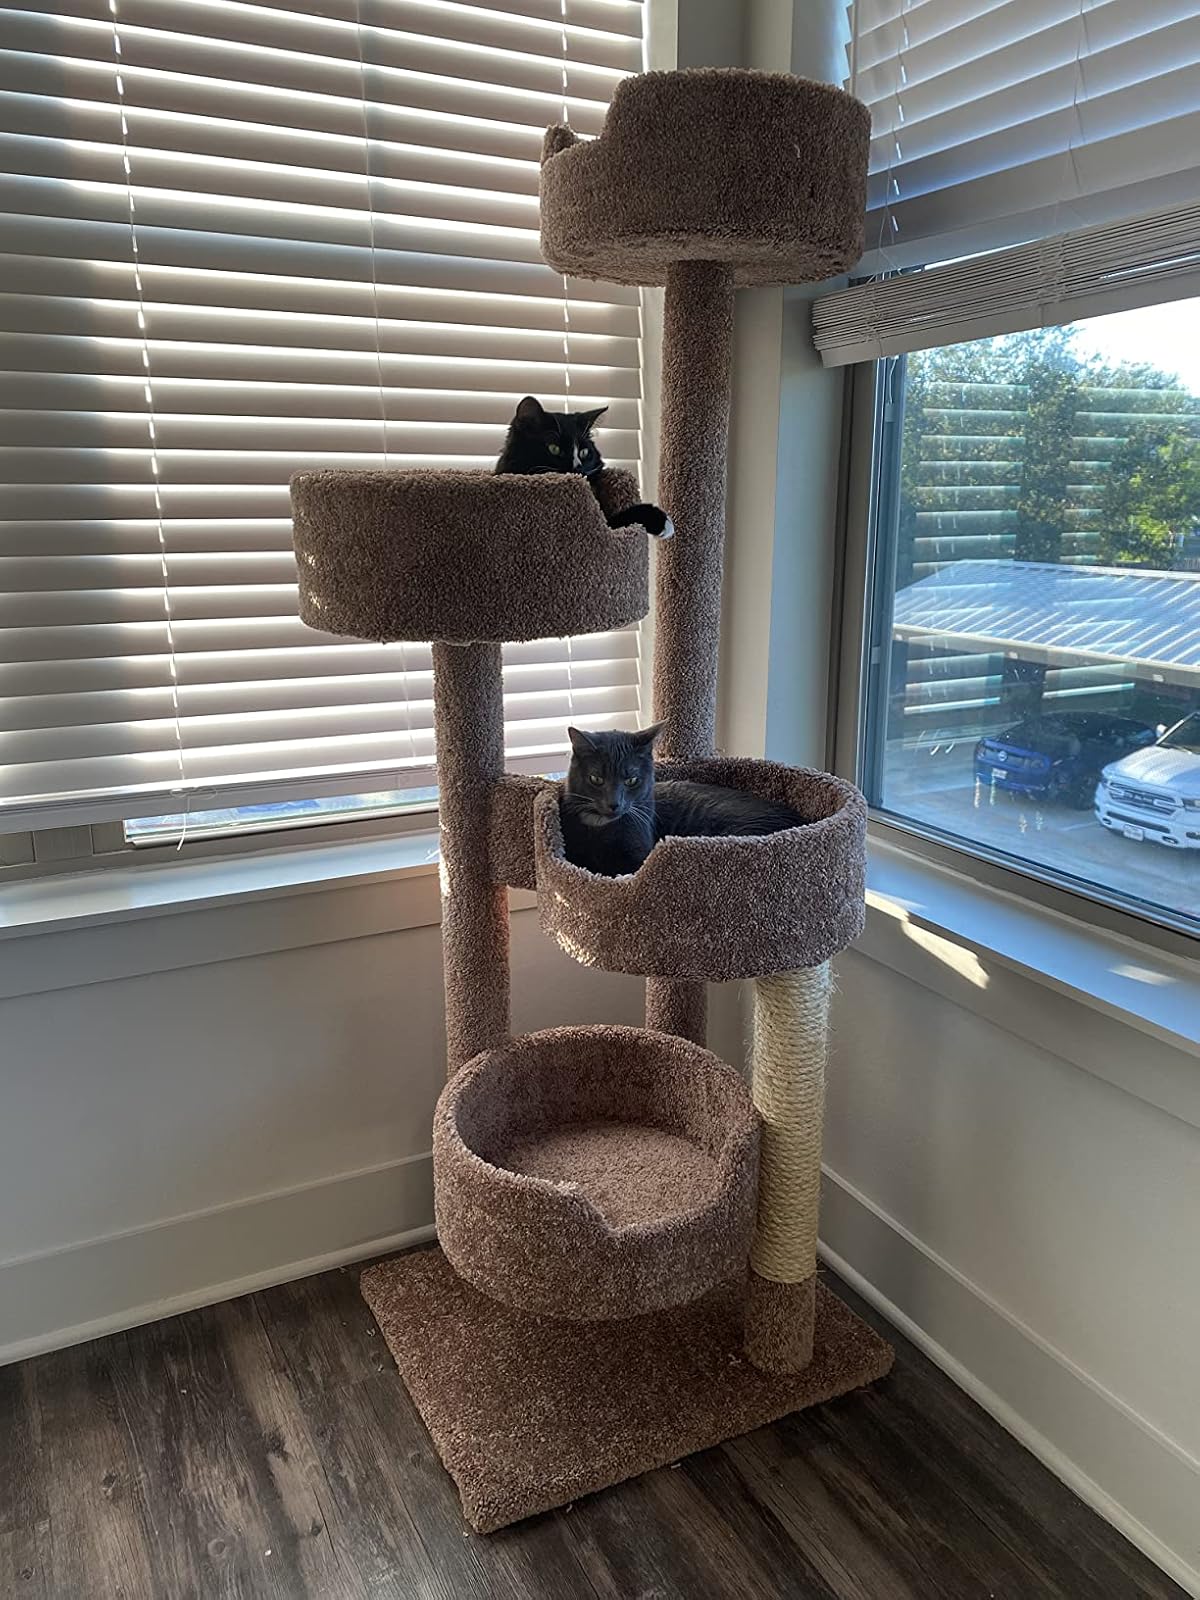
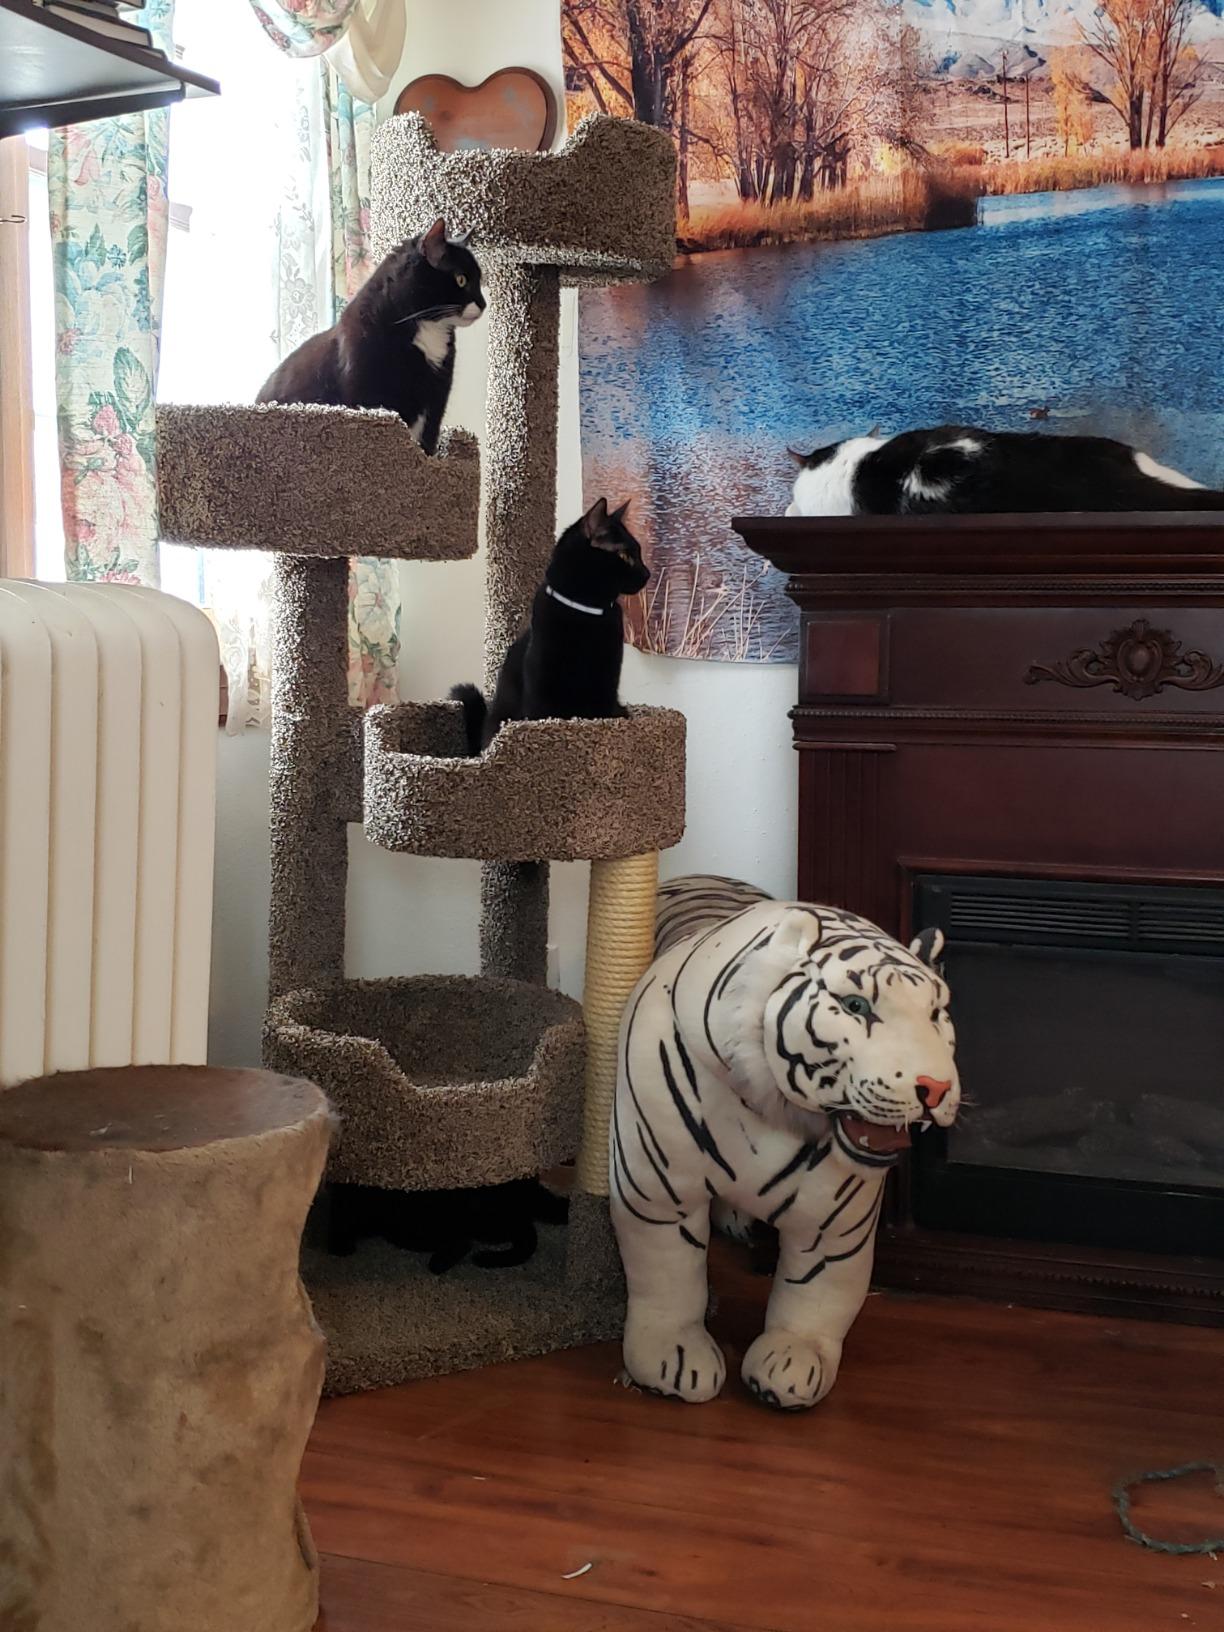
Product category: items_cat tree
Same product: yes